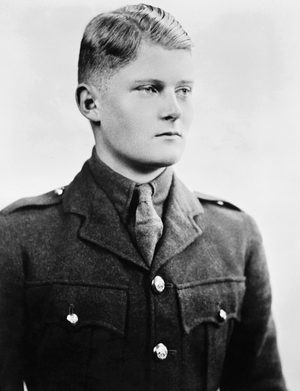
Le Royaume-Uni déclare la guerre au Troisième Reich le 3 septembre 1939, à la suite de l'invasion allemande de la Pologne. Le Royaume-Uni devient ainsi un membre clef des Alliés, et le seul pays majeur du côté des Alliés à prendre part à l'intégralité des six années que dure la Seconde Guerre mondiale. De juin 1940 jusqu'en juin 1941, le Royaume-Uni, avec l'appui de son empire, est la seule puissance en guerre face aux forces de l'Axe. À la fin de la guerre, le Royaume-Uni compte 384 000 soldats morts au combat, et 70 000 civils tués, majoritairement durant le Blitz.